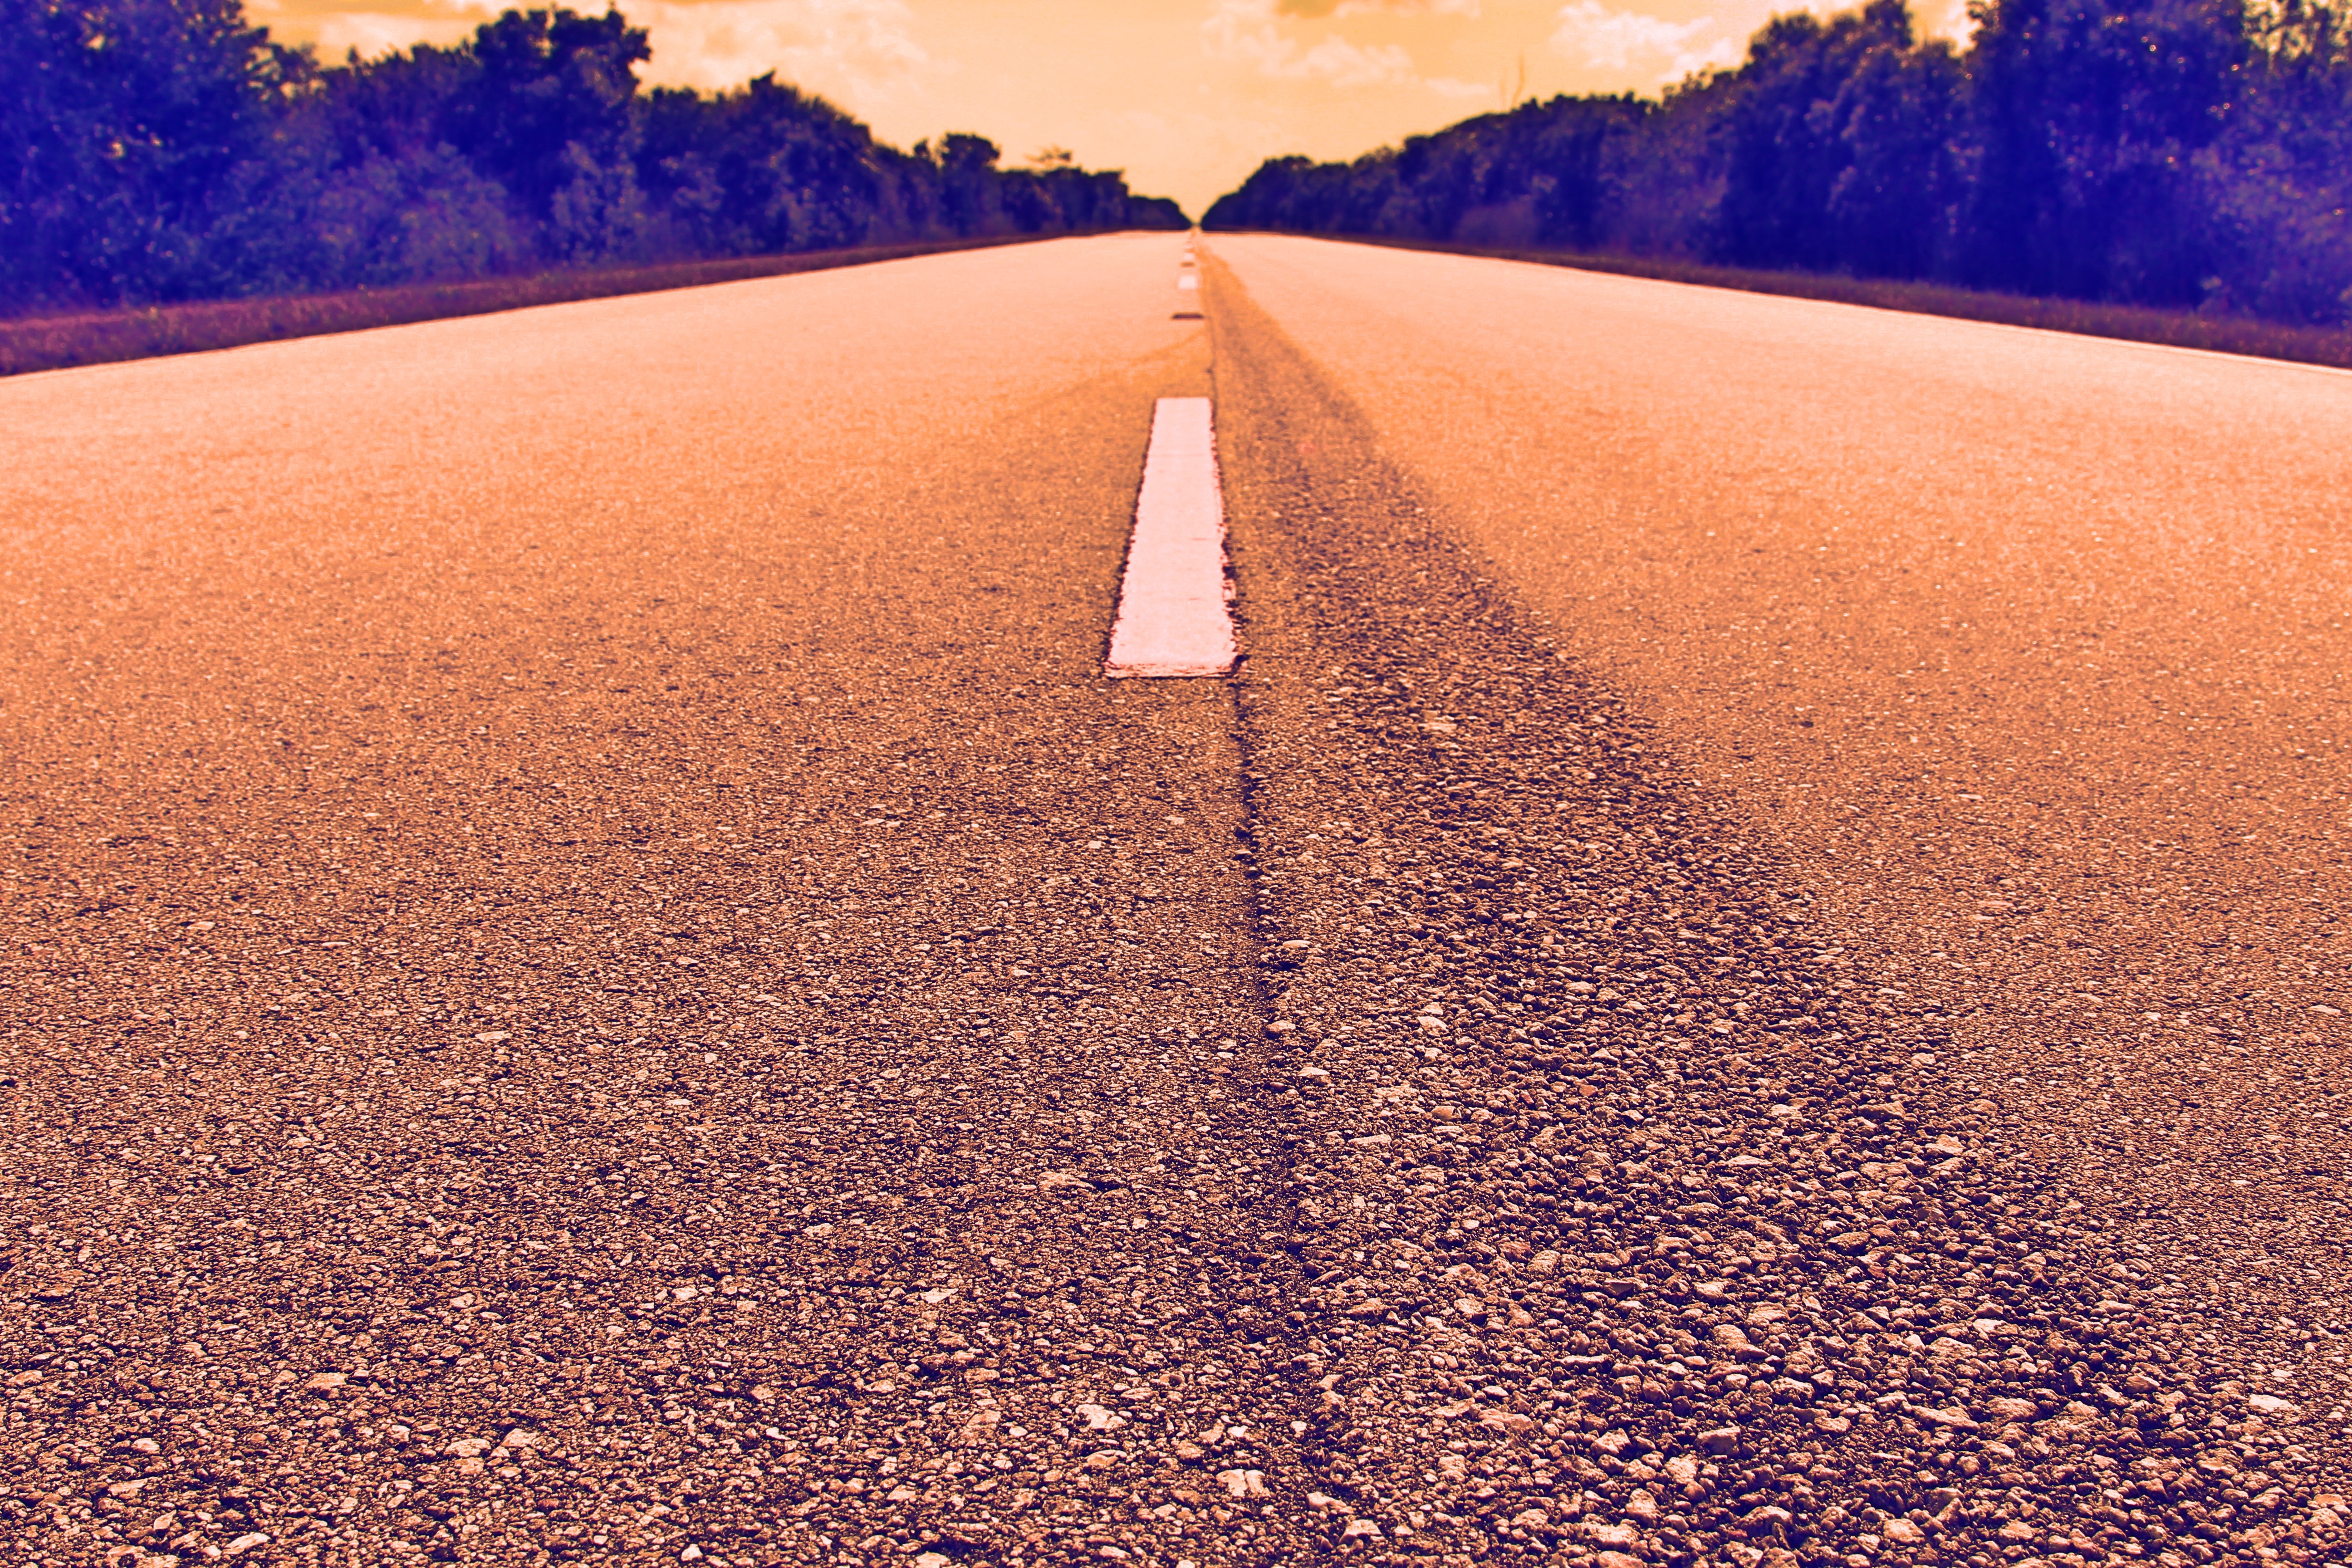
landscape, sea, path, sand, horizon, creative, light, sun, sunrise, sunset, road, traffic, street, field, sunlight, morning, highway, dawn, asphalt, travel, dusk, transportation, transport, evening, reflection, soil, trip, modern, art, design, way, style, shape, road surface, natural environment, grass family